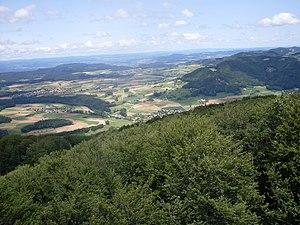
Wisenberg, sur la tour, Suisse